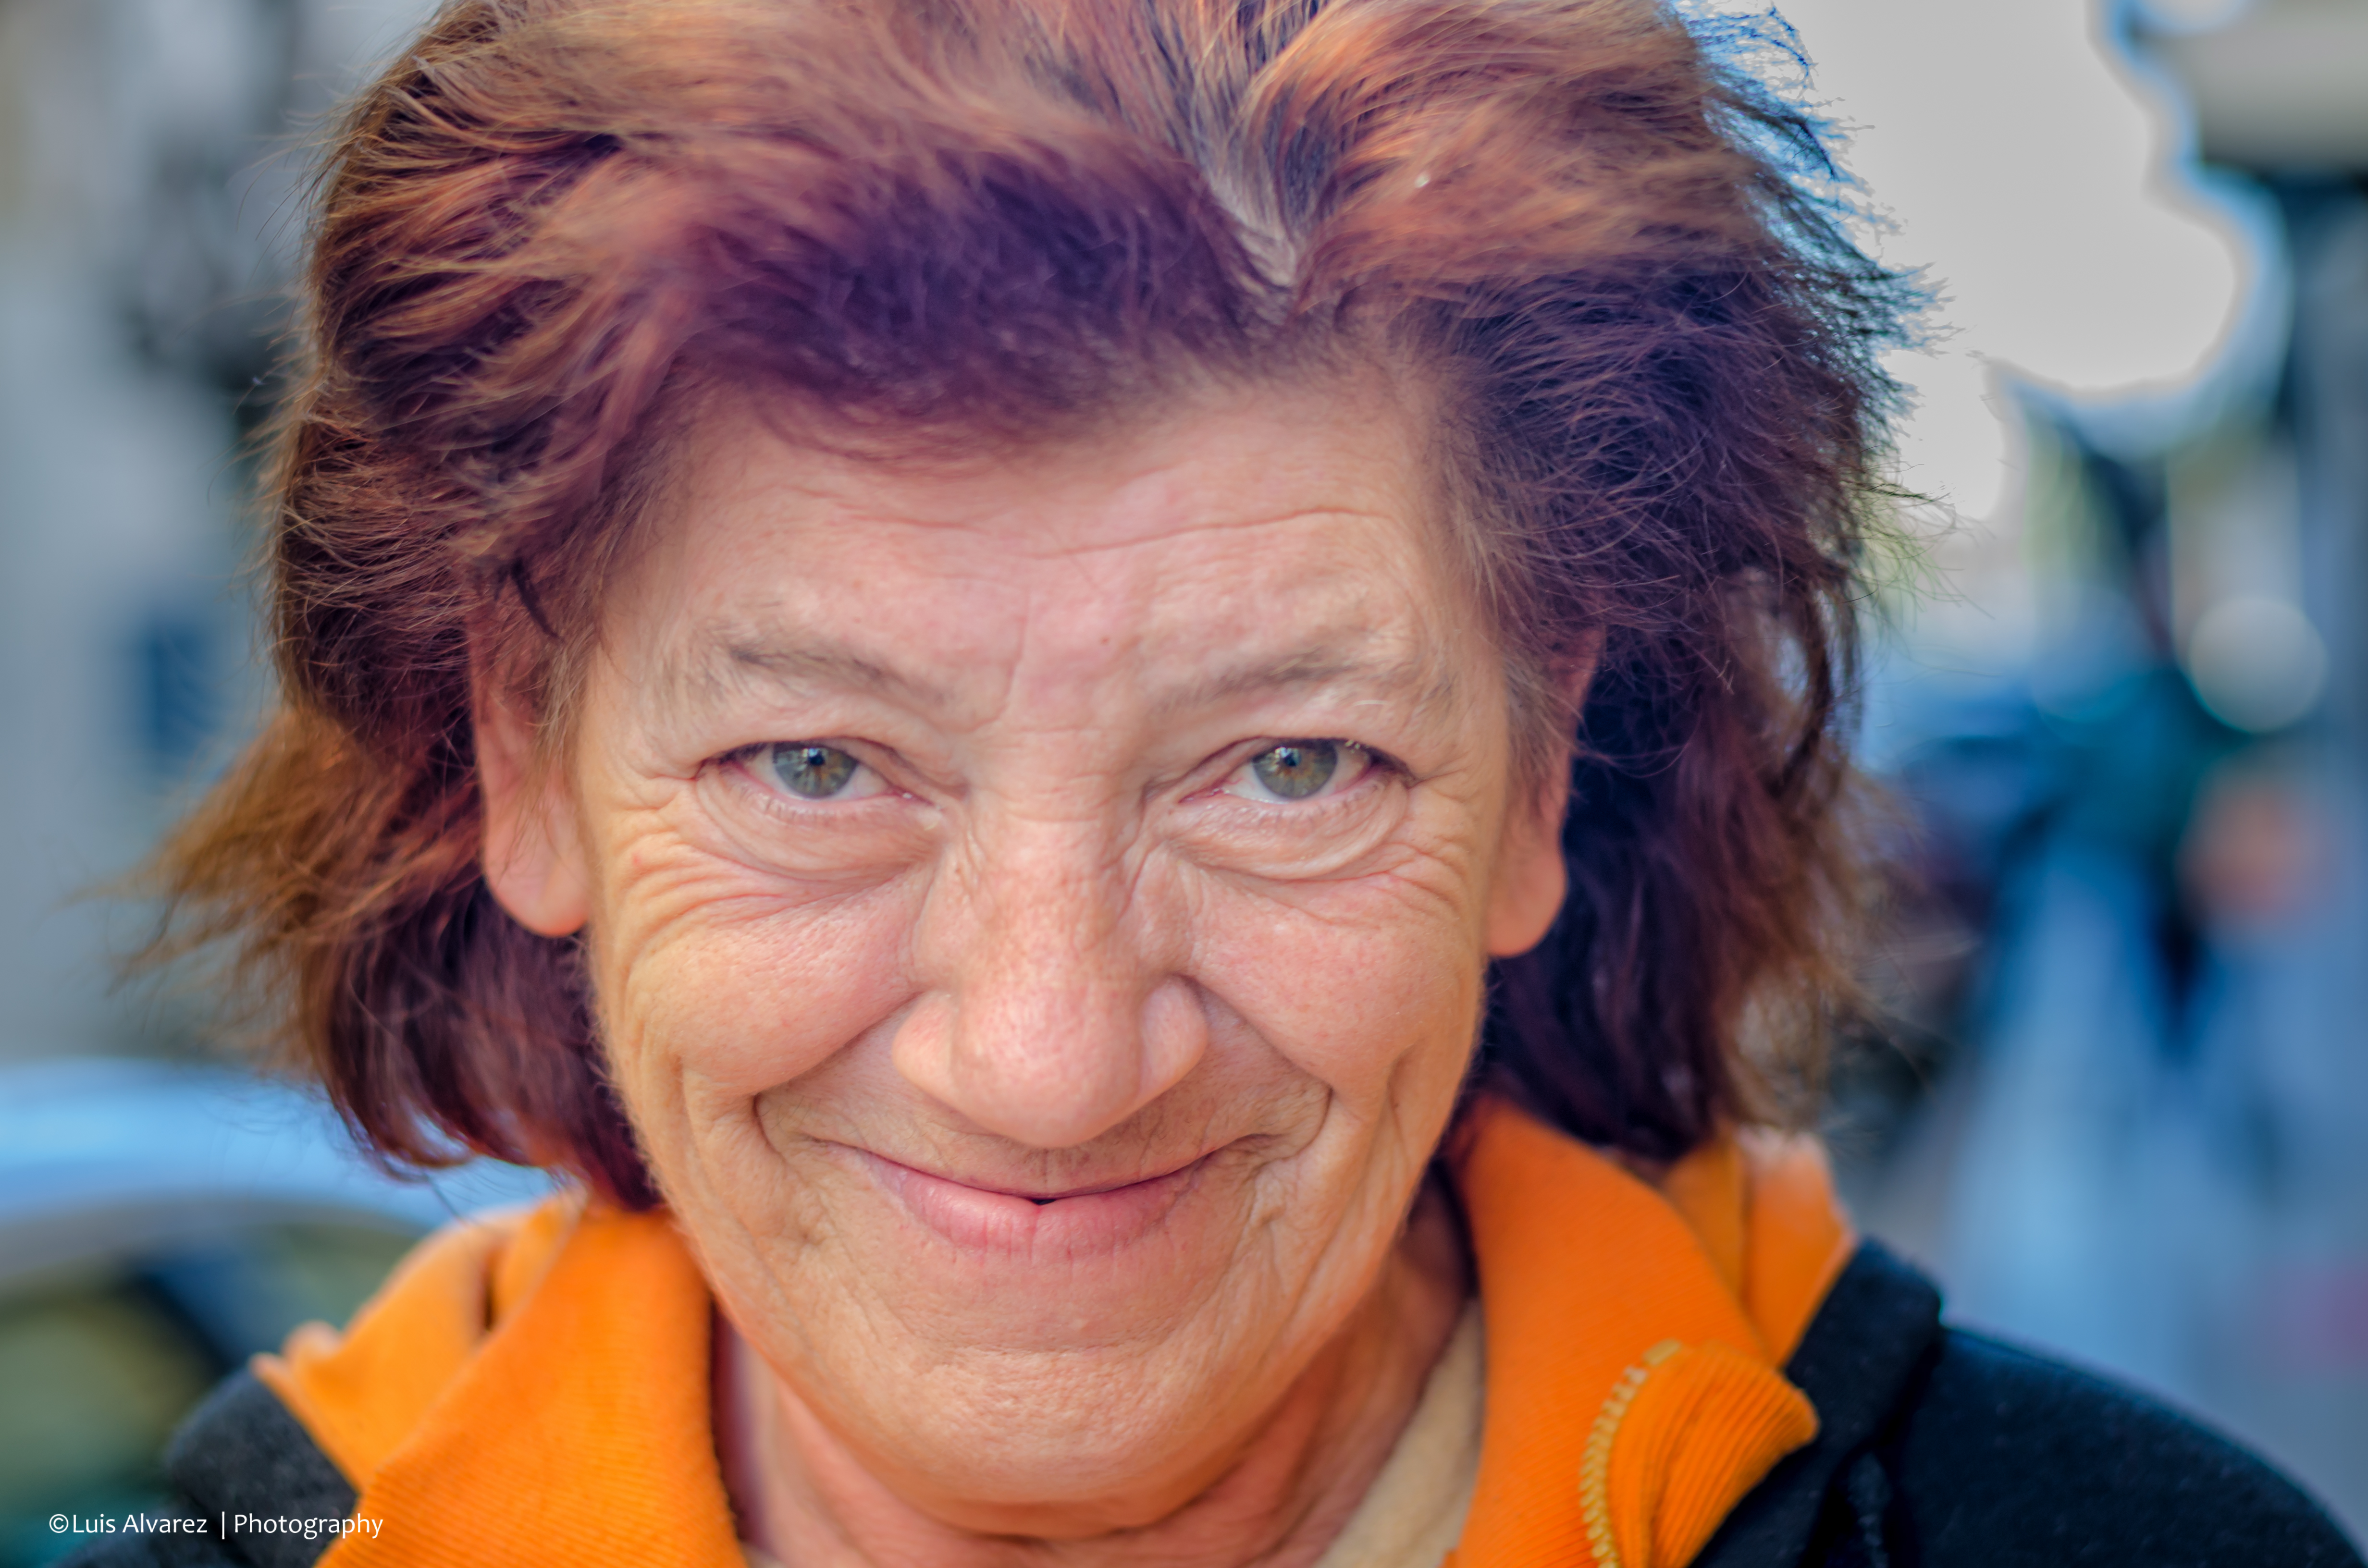
outdoor, person, creative, people, hair, street, camera, photography, city, portrait, lens, crop, color, nikon, facial expression, hairstyle, smile, senior citizen, close up, flickr, face, nose, candid, spain, 50mm, eye, head, skin, catalonia, commons, prime, organ, faces, snap, d7000, moment, unposed, decisive, souls, luis, streettog, tog, collecting, salou, alvarez, marra, going, grandparent